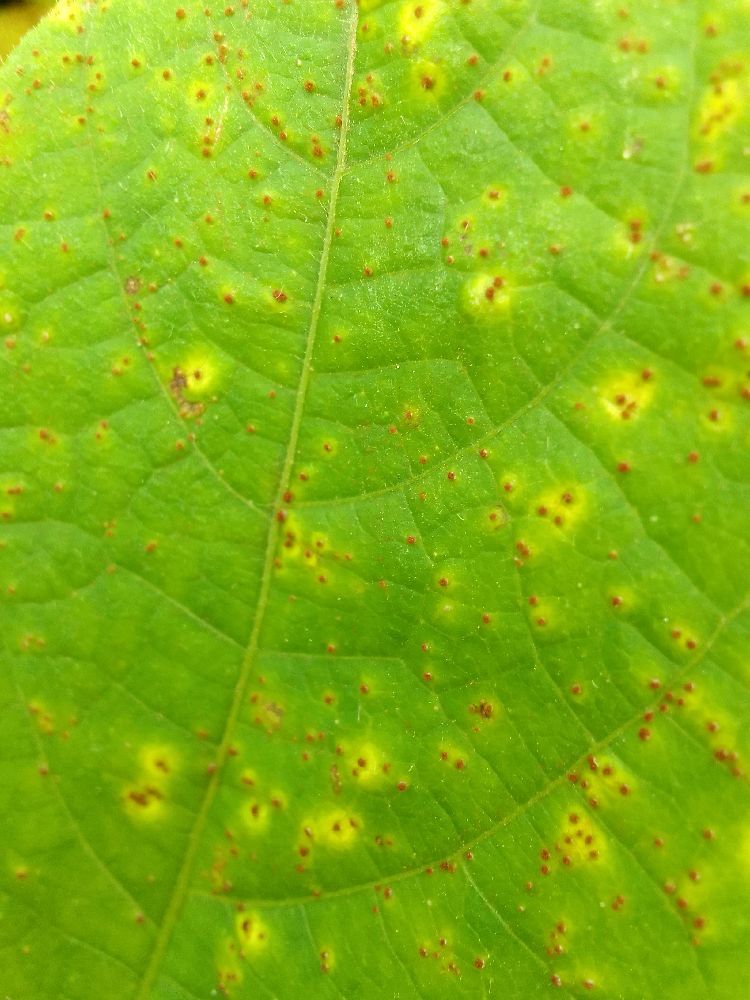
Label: rust